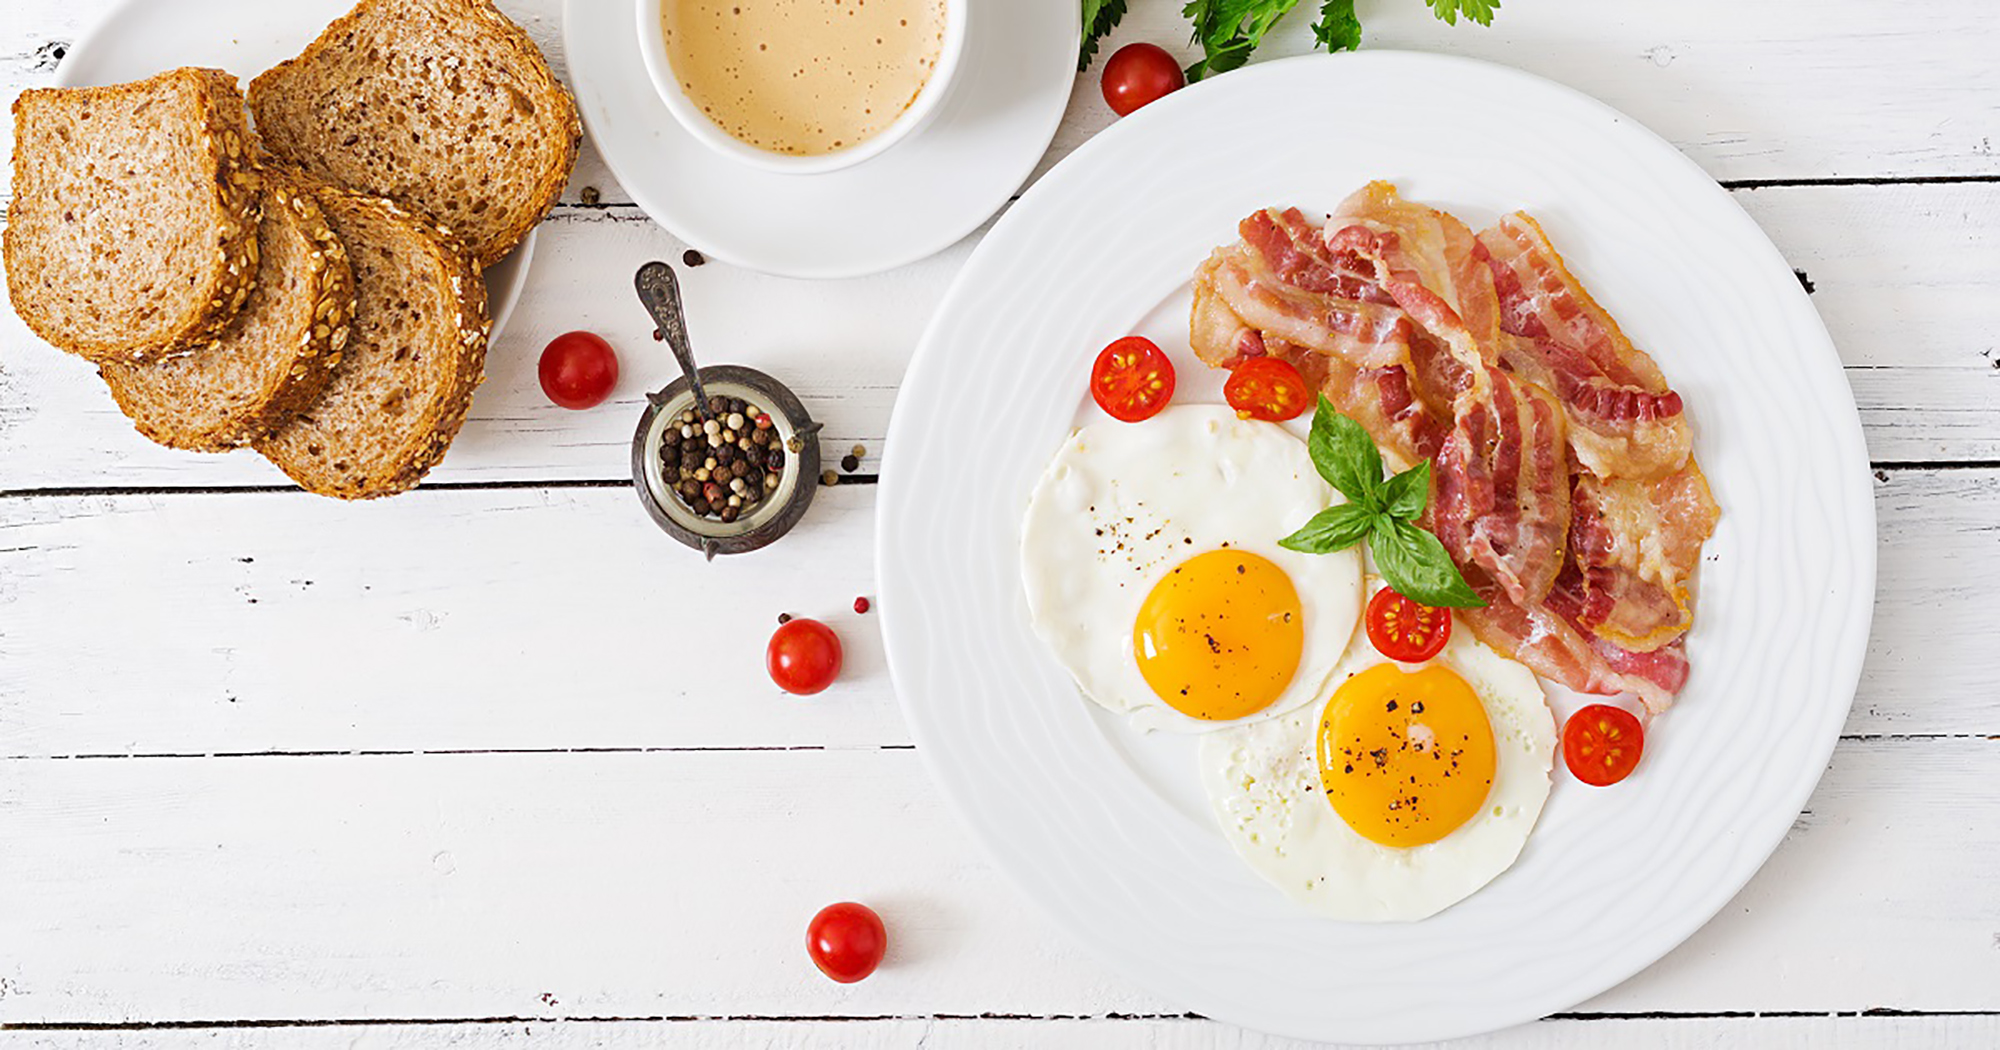
fried, eggs, dish, food, cuisine, breakfast, brunch, ingredient, meal, fried egg, full breakfast, produce, la carte food, meat, garnish, veal, toast, meat chop, lunch